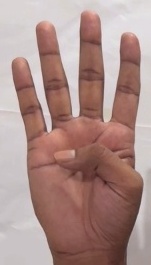
ASL sign: 4